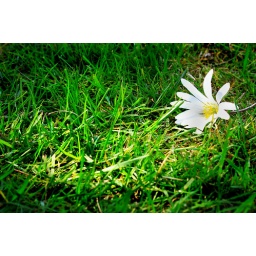
flower in grass